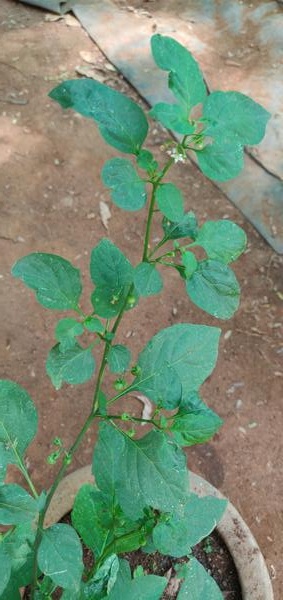
Plant: Nagadali